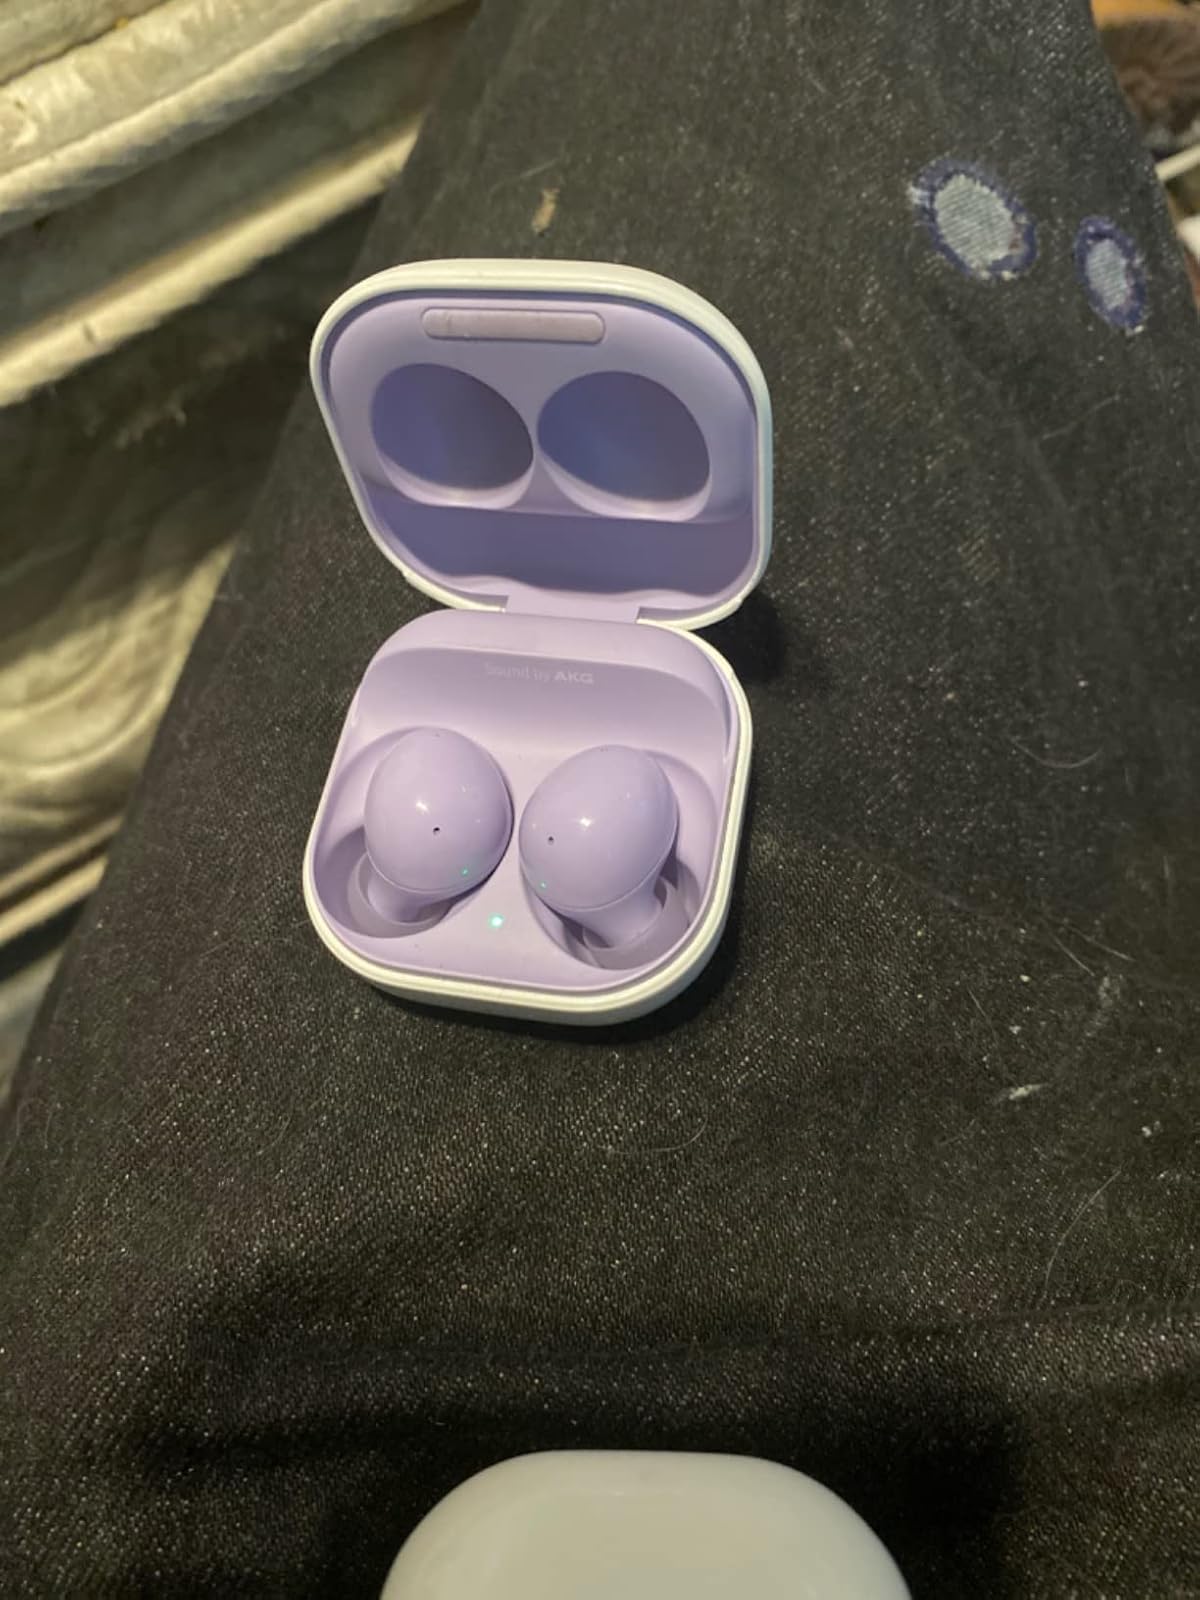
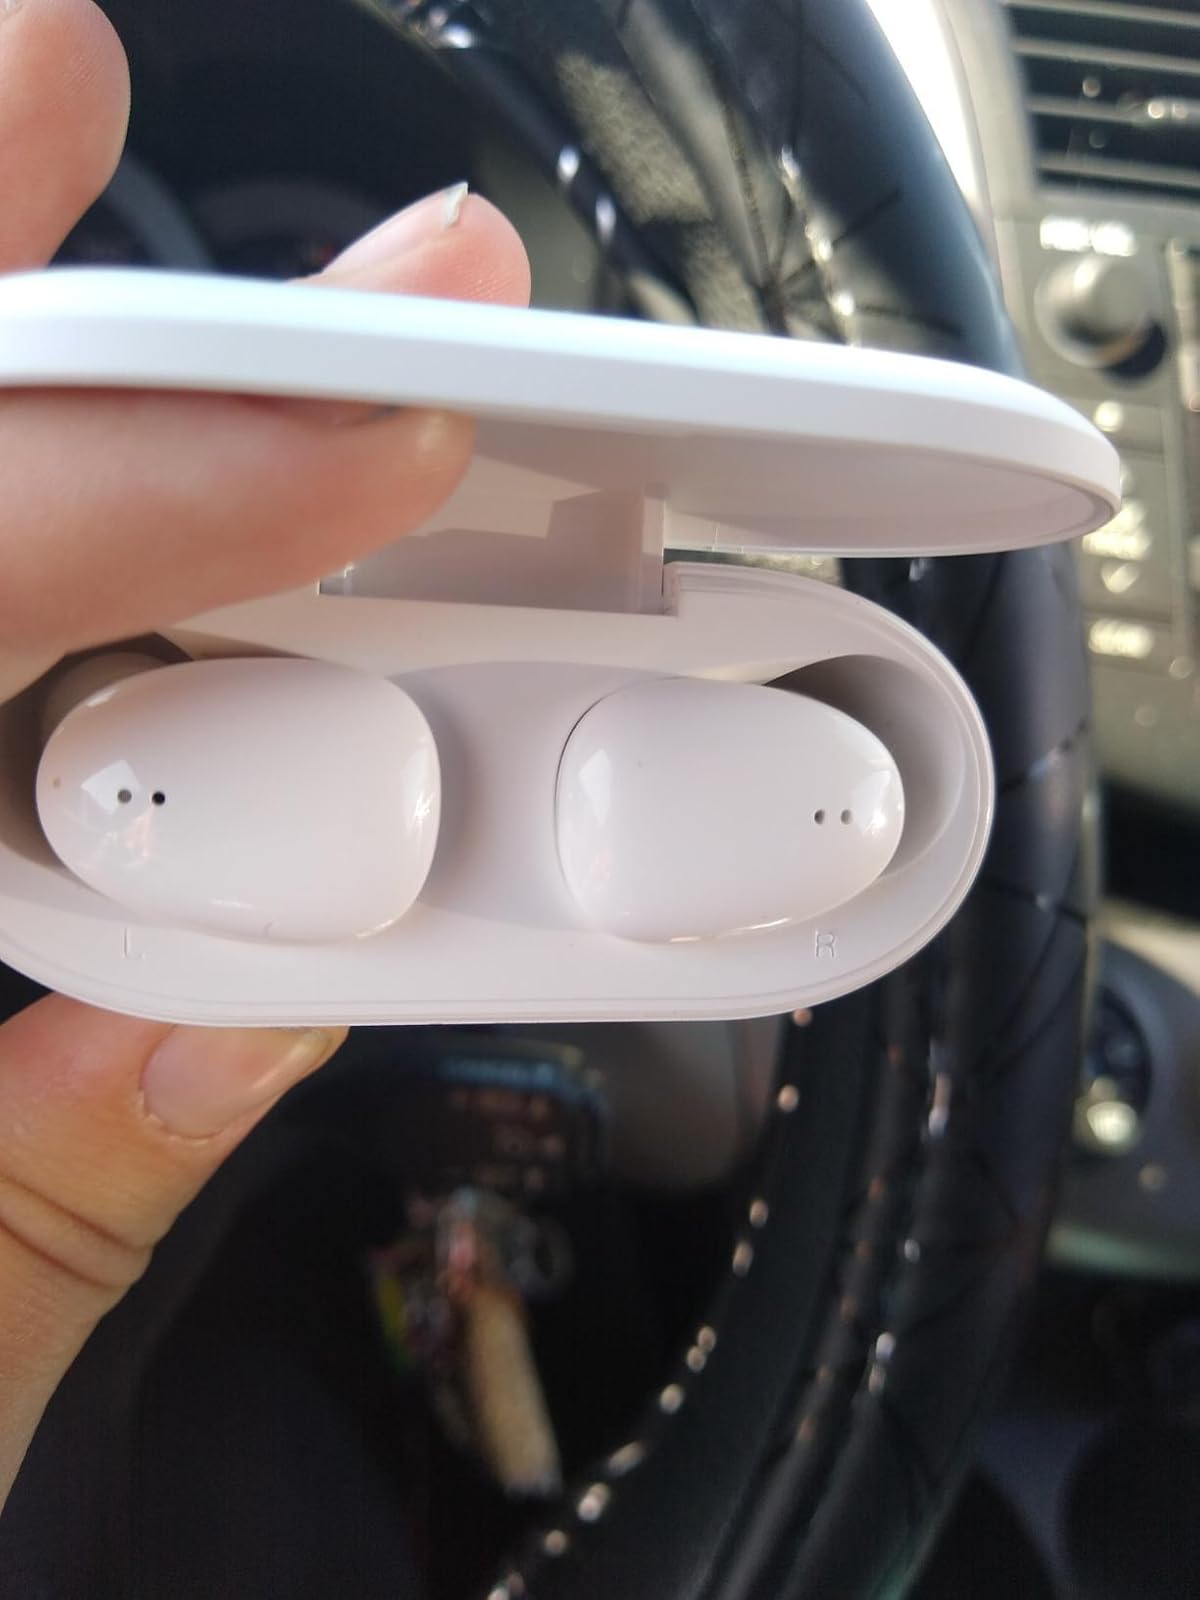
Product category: earbuds
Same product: no